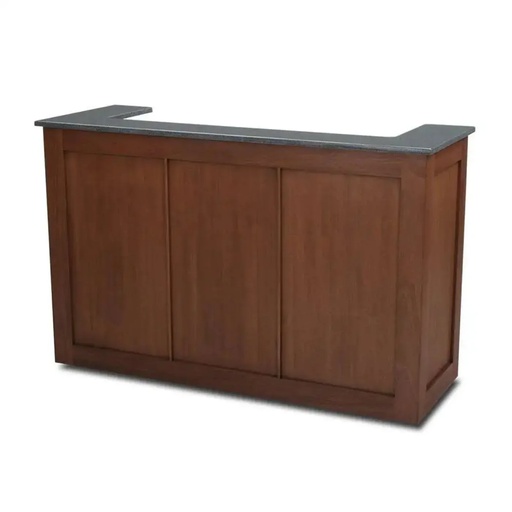
Forbes Industries 5789-6 72" Hardwood Mobile Bar, 6 Ft. Traditional Shape, Stainless Steel Work Counter and Sink with Drain - 5789-6
Forbes Industries 5789-6 72" Hardwood Mobile Bar, 6 Ft. Traditional Shape, Stainless Steel Work Counter and Sink with Drain - 5789-6 The Forbes Industries 5789-6 72" Hardwood Mobile Bar embodies classic sophistication and practical functionality, making it a versatile addition to any upscale hospitality setting. With its traditional shape and 6-foot length, this mobile bar exudes elegance while providing ample space for beverage preparation and service. Crafted from high-quality hardwood, it boasts durability and a timeless aesthetic that seamlessly integrates into various décor schemes, enhancing the ambiance of any venue. At the heart of this mobile bar is its stainless steel work counter and sink with a drain, ensuring a hygienic and efficient workspace for bartenders. The inclusion of a U-shaped Avonite top adds to its practicality, offering a durable and attractive surface for mixing and serving drinks. Furthermore, the option to showcase a solid granite top provides an alternative aesthetic, elevating the bar's luxurious appeal while maintaining its functionality. Whether used in hotels, restaurants, or event venues, the Forbes Industries 5789-6 Mobile Bar sets the stage for memorable beverage service experiences with its blend of timeless design and modern amenities. Features Offers a 6-foot length, providing ample space for beverage preparation and service in various hospitality settings. Features a classic design that adds a touch of elegance to any venue, complementing a range of décor styles with its timeless appeal. Equipped with a durable stainless steel work counter and sink, complete with a drain, facilitating efficient preparation and cleanup for bartenders. Comes standard with a U-shaped Avonite top, known for its durability and attractive finish, providing a polished surface for mixing and serving drinks. Shown with a solid granite top as an alternative, offering a luxurious and upscale aesthetic while maintaining the bar's functionality and durability. What our Experts Think Traditional Elegance : Classic 6 ft. design crafted from hardwood with a rich wood veneer finish, ideal for upscale venues. Built-In Functionality : Features a stainless steel work counter and integrated sink with drain—perfect for efficient bar service and easy cleanup. Spacious Surface : 72" length provides ample space for mixing, serving, and storing bar tools and supplies. Mobile Convenience : Mounted on heavy-duty casters for smooth, secure mobility across event spaces or hospitality venues. Commercial-Grade Durability : Designed to withstand the demands of high-traffic environments while maintaining a polished, professional appearance. Q&A Q: What is the Forbes Industries 5789-6 Mobile Bar? A: It’s a 72" (6 ft.) hardwood mobile bar in a traditional shape, featuring a stainless steel work counter and an integrated sink with drain, ideal for full-service beverage operations. Q: What materials is the bar made from? A: The bar is constructed with a durable hardwood frame, elegant wood veneer finish, and a stainless steel countertop for a clean, professional work surface. Q: Does the bar include a sink? A: Yes, it features a built-in stainless steel sink with a drain, making it easy to rinse glassware and manage beverage service efficiently. Q: Is this bar mobile? A: Yes, it includes heavy-duty casters for smooth mobility, allowing for quick setup and repositioning at events, hotels, or banquet venues. Q: What is the size of the bar? A: The bar measures 72 inches (6 feet) in length, offering ample workspace and storage for bartenders during high-volume service. Q: Is it suitable for commercial use? A: Absolutely. Its durable build, functional features, and upscale design make it perfect for hospitality, catering, and event environments. Maintenance Tips Sink and Drain : Inspect for clogs or leaks. Clean the drain regularly to ensure proper water flow. Speed Rails : Ensure they are securely attached and free from damage. Clean them regularly to maintain hygiene. Casters : Check for smooth operation. Lubricate if necessary to ensure easy mobility. Polishing : Apply a wood-safe polish to the veneer to maintain its finish and enhance its appearance. Hardware Inspection : Tighten any loose screws or fasteners to ensure stability. Avoid Moisture Exposure : Keep the bar dry to prevent any potential damage to the wood veneer and other materials. Protect from Direct Sunlight : Prolonged exposure to direct sunlight can cause fading or discoloration. Position the bar away from direct light sources when possible. Regular Use : Regular use can help maintain the functionality of moving parts.
Brand: Forbes Industries
Category: Business & Industrial > Hotel & Hospitality > Hospitality Supplies > Underbar Equipment > Bar & Cocktail Stations